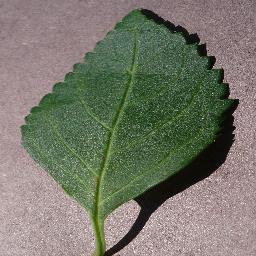
Label: Cherry___healthy